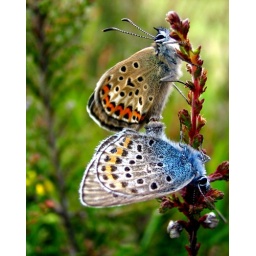
This is one of the blue butterflies whose caterpillar is looked after by ants. The New Forest, Hampshire